Giovanni Battista Adriani

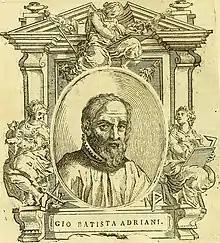
Giovanni Battista Adriani

He was born in 1511 or 1513, in Cherasco, into a patrician Florentine family. His father, Marcello Virgilio Adriani (died 27 November 1521), was a professor of literature, and served as the chancellor of the Republic. In 1538, he joined the Order of Clerics Regular of Somasca and soon became a teacher of philosophy and theology. From 1546 to 1553, he was a professor of history and geography at "Collegio-Convitto di Casale".